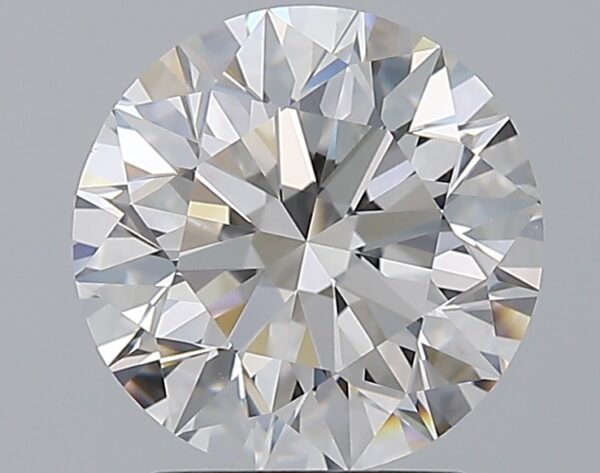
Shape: round
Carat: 2.6
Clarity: VS1
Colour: D
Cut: EX
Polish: EX
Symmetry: EX
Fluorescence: N
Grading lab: GIA
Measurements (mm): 8.74 x 8.77 x 5.49